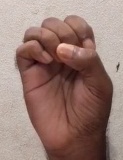
ASL sign: E